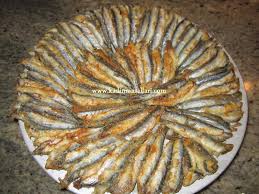
Yemek: hamsi